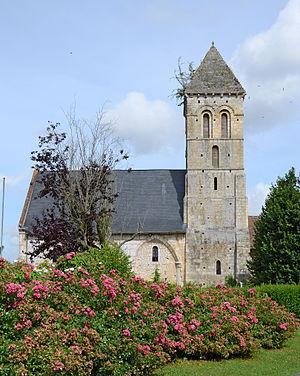
Eglise St Pierre a Azier, Eure, France This building is classé au titre des Monuments Historiques. It is indexed in the Base Mérimée, a database of architectural heritage maintained by the French Ministry of Culture,
Cet article recense une partie des monuments historiques de l'Eure, en France.
Cet article recense les monuments historiques français classés en 1913.
Aizier est une commune française située dans le département de l'Eure, en région Normandie.